Franz Joseph II, Prince of Liechtenstein

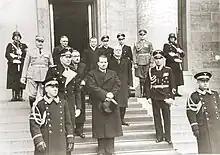
Franz Joseph (centre) outside the Reich Chancellery in Berlin on 2 March 1939.

Liechtenstein remained neutral throughout World War II, and its neutrality was not violated by any of the combatants. Franz Joseph supported then Prime Minister of Liechtenstein Josef Hoop's policy of non-binding, non-provocative diplomacy towards Nazi Germany while personally tying the country as closely as possible to Switzerland during the war in hopes of retaining Liechtenstein's neutrality. He visited the Swiss Federal Council in April 1938 and again in 1943, along with to Victor Emmanuel III of Italy in November 1941.